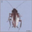
Label: cockroach